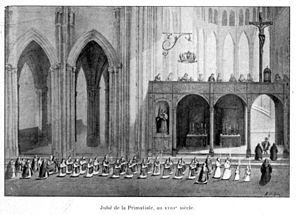
Illustrations pour l'Histoire des églises et chapelles de Lyon
La primatiale Saint-Jean-Baptiste-et-Saint-Étienne est le siège épiscopal de l'archidiocèse de Lyon. Elle a rang de cathédrale et de primatiale : l'archevêque de Lyon a le titre de Primat des Gaules ; le poste est actuellement géré par l'administrateur apostolique du diocèse, Mᵍʳ Michel Dubost, nommé en juin 2019.
La fête des Merveilles ou fête des Miracles est une cérémonie à la fois religieuse et païenne qui a eu lieu à Lyon sur les rives de la Saône pendant une partie du Moyen Âge. Elle est indissociable de la saint Pothin, jour d'hommage aux martyrs de Lyon de 177.